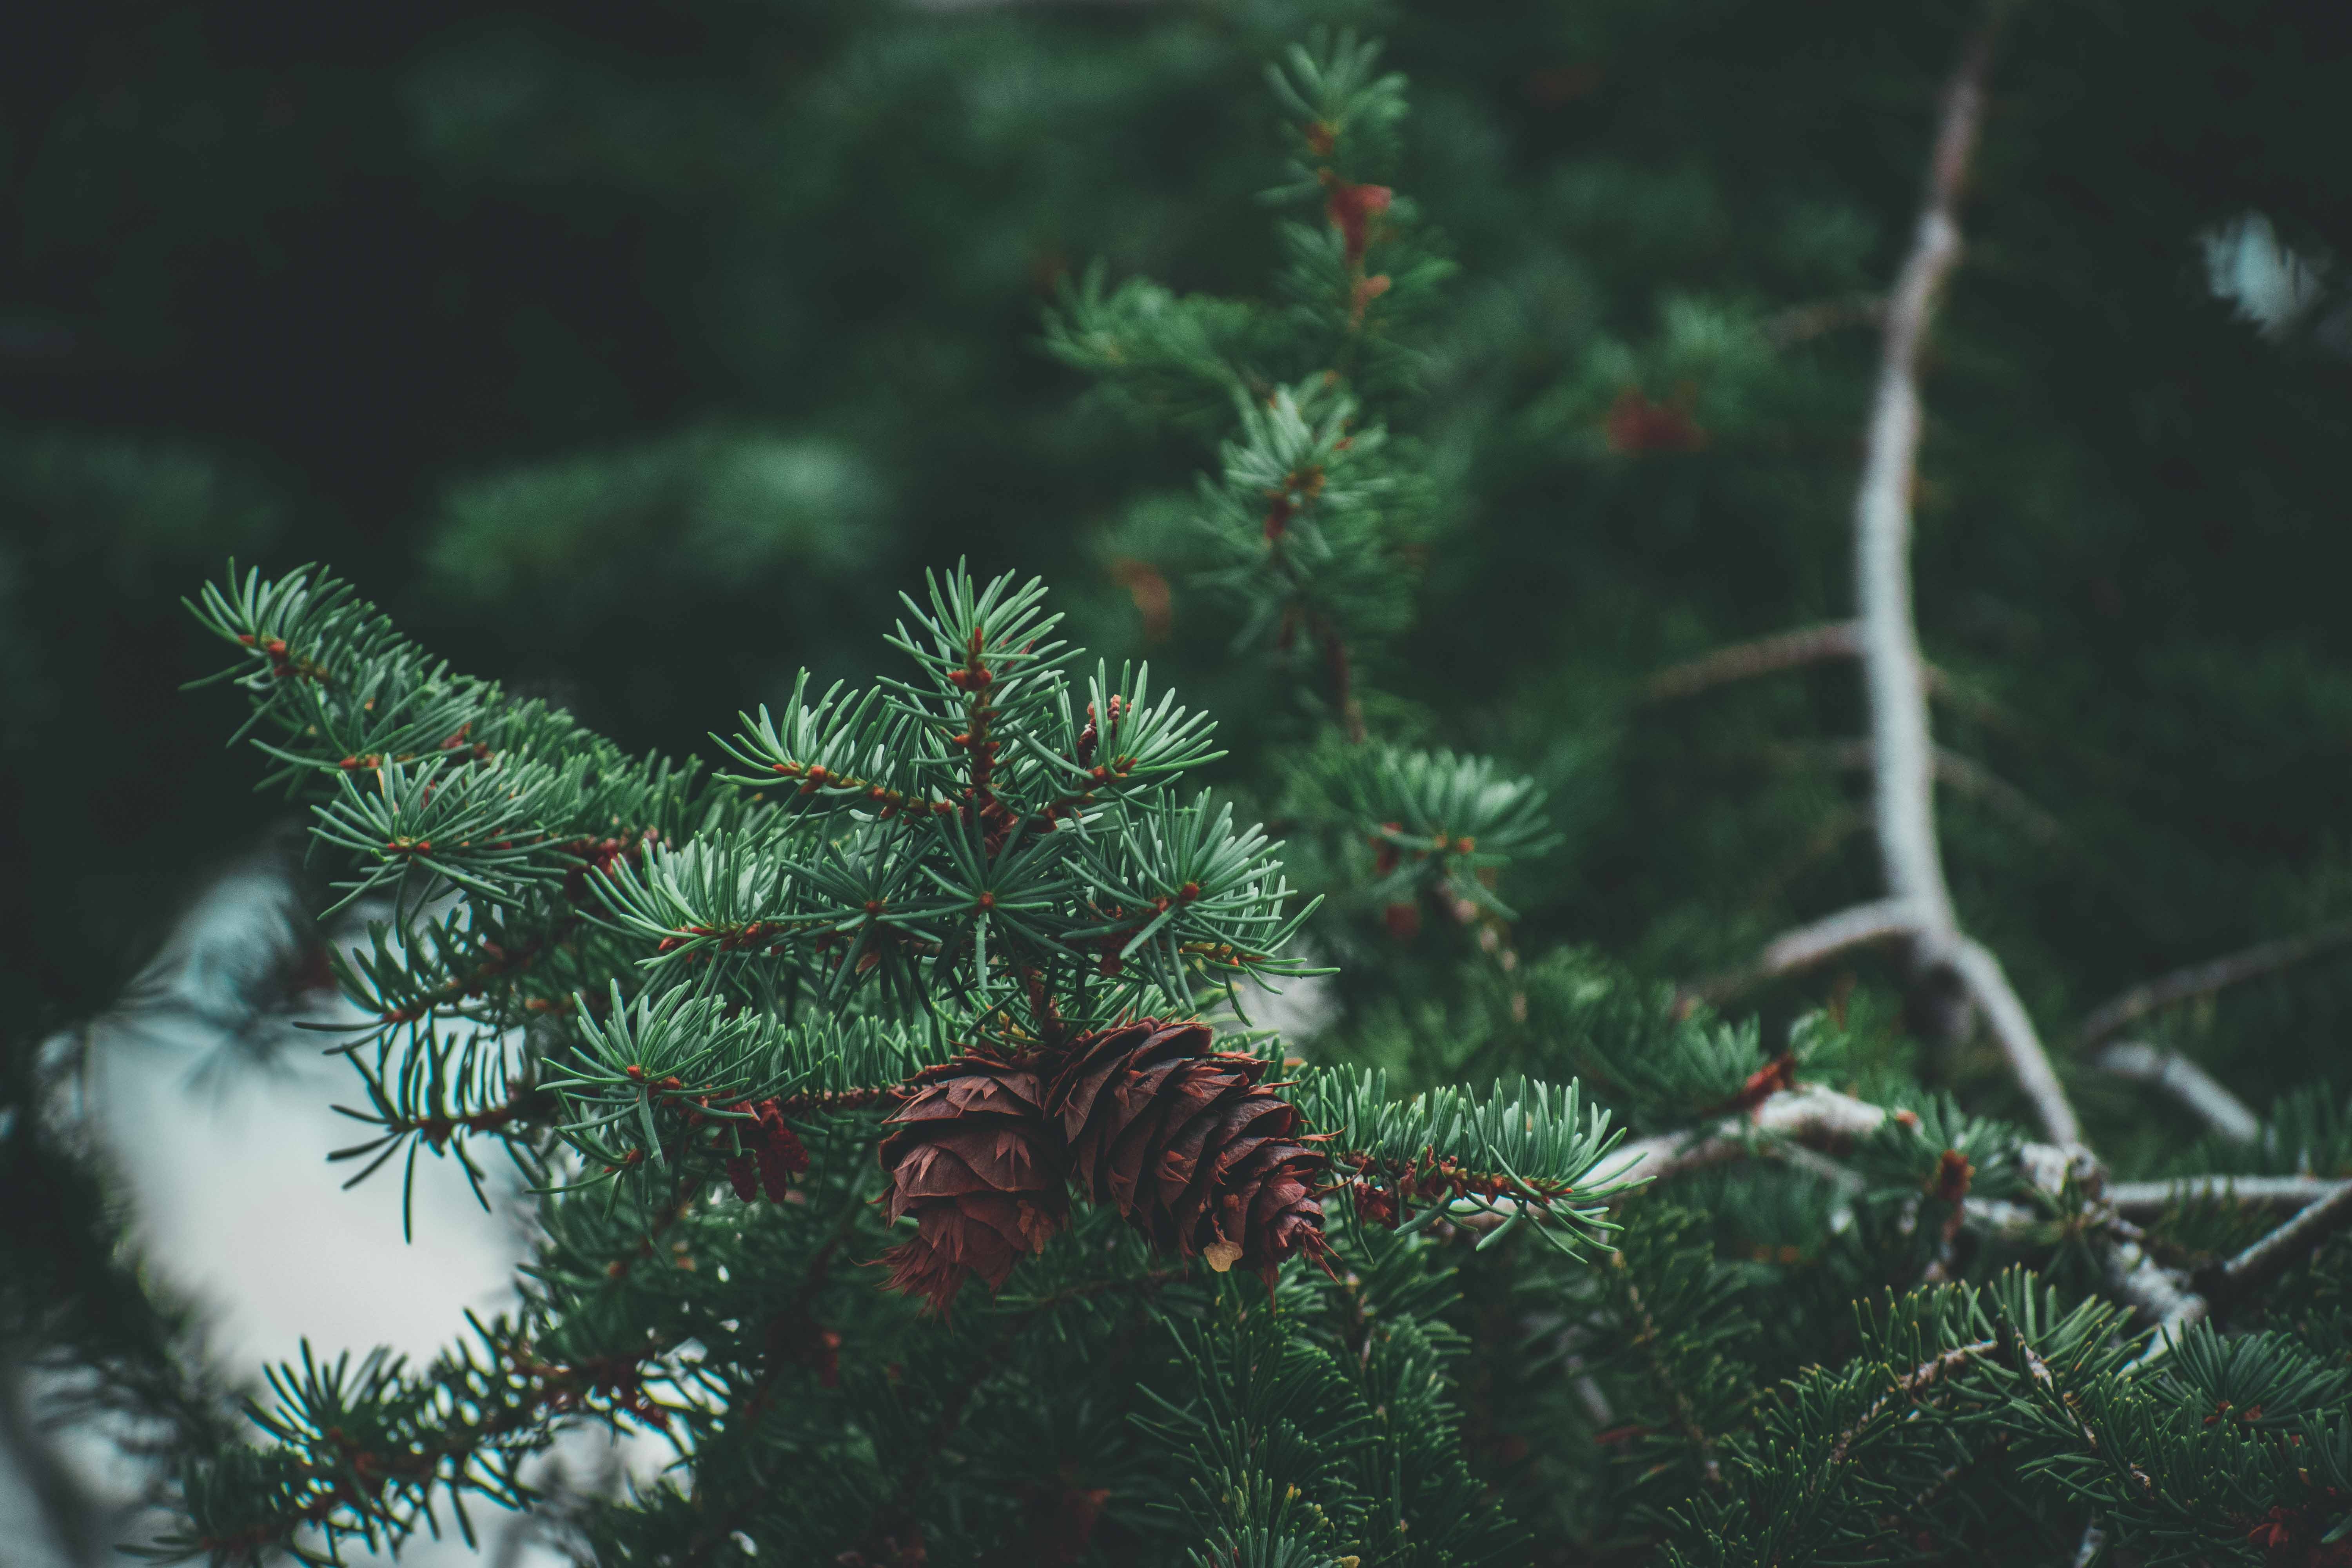
Columbian spruce, balsam fir, shortleaf black spruce, Yellow fir, tree, oregon pine, Canadian fir, Jack pine, nature, vegetation, branch, green, lodgepole pine, sitka spruce, silvertip fir, plant, white pine, shortstraw pine, biome, red pine, woody plant, leaf, American larch, evergreen, spruce, terrestrial plant, Colorado spruce, conifer, fir, pine family, pine, organism, botany, forest, larch, cypress family, twig, yew family, juniper, taxus baccata, vascular plant, natural material, spruce fir forest, conifer cone, Red juniper